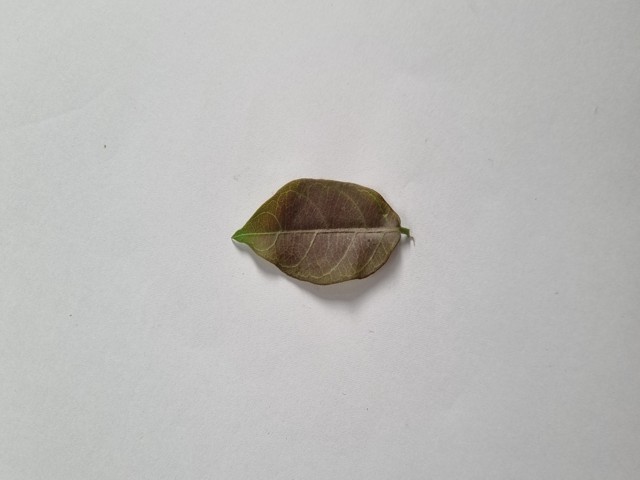
Plant: anantamul